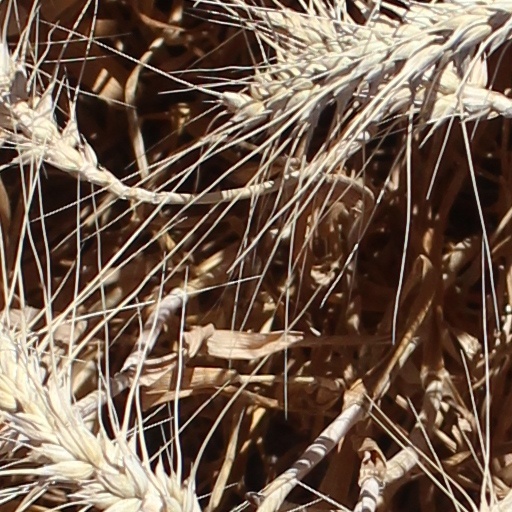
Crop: wheat